B-17, Queen of the Skies

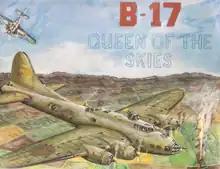
Original On Target edition, 1981

B-17, Queen of the Skies is a solitaire board wargame published by On Target Games in 1981 that simulates flight missions in a Boeing B-17F Flying Fortress bomber during World War II. The game was acquired by Avalon Hill and republished in 1983.